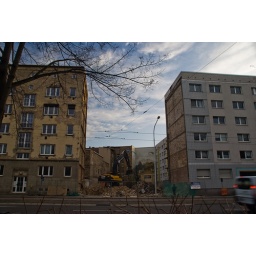
Deconstruction of a house in the magdeburger street